Bayeux Tapestry

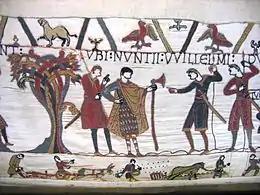
The messengers with Guy I, Count of Ponthieu, with a portrayal of medieval agriculture in the border

The tapestry begins with a panel of Edward the Confessor sending Harold to Normandy. Later Norman sources say that the mission was for Harold to pledge loyalty to William but the tapestry does not suggest any specific purpose. By mischance, Harold arrives at the wrong location in France and is taken prisoner by Guy, Count of Ponthieu. After exchanges of messages borne by mounted messengers, Harold is released to William, who then invites Harold to accompany him on a campaign against Conan II, Duke of Brittany. On the way, just outside the monastery of Mont Saint-Michel, the army becomes mired in quicksand and Harold saves two Norman soldiers. William's army chases Conan from Dol de Bretagne to Rennes, and Conan finally surrenders at Dinan. William gives Harold arms and armour (possibly knighting him) and Harold takes an oath on saintly relics. Although the writing on the tapestry explicitly states an oath is taken there is no clue as to what is being promised.